Aralia elata

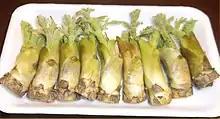

In Japan, the shoots are eaten in the spring. They are picked from the end of the branches and are commonly fried in a tempura batter. They can also be blanched or stir fried, among other methods.